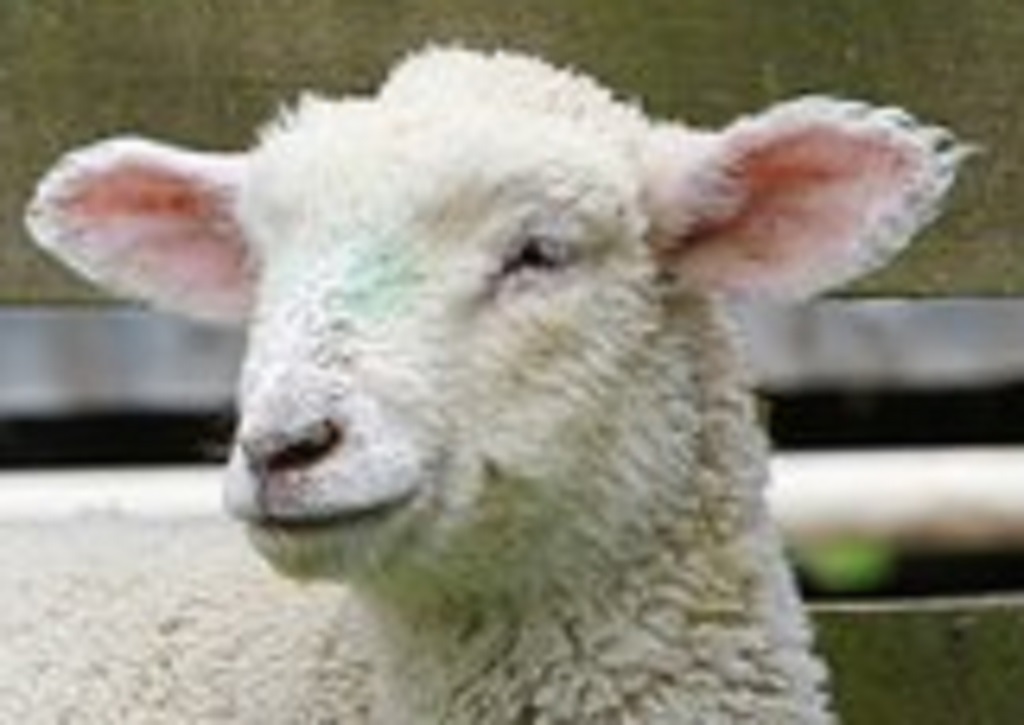
Label: no pain